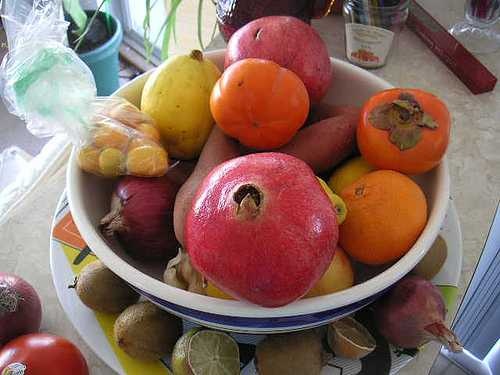
Label: Pomegranate